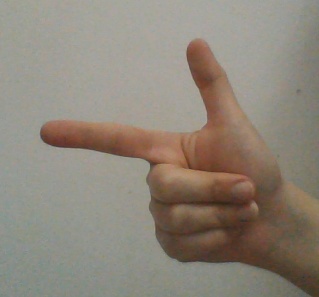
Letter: yaa